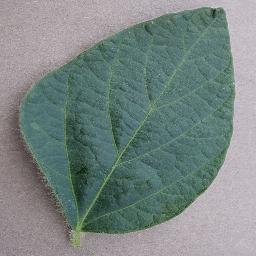
Label: Soybean___healthy